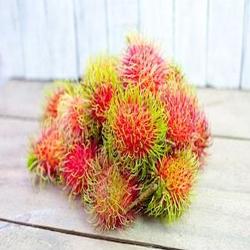
Label: Rambutan